CubeSat

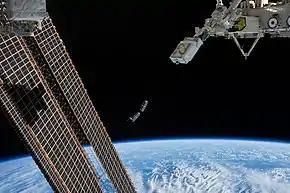
NanoRacks CubeSats being launched from the NanoRacks CubeSat Deployer on the ISS on February 25, 2014

The "Nanosatellite & Cubesat Database" lists over 2,000 CubeSats that have been launched since 1998. One of the earliest CubeSat launches was on 30 June 2003 from Plesetsk, Russia, with Eurockot Launch Services's "Multiple Orbit Mission". The CubeSats were injected into a Sun-synchronous orbit and included the Danish AAU CubeSat and DTUSat, the Japanese XI-IV and CUTE-1, the Canadian Can X-1, and the US Quakesat.